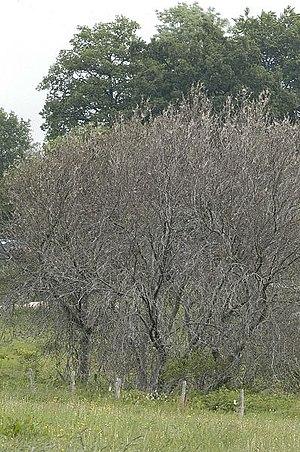
L'Hyponomeute du fusain est une espèce de papillons de la famille des Yponomeutidae, qui fait partie du groupe des teignes.